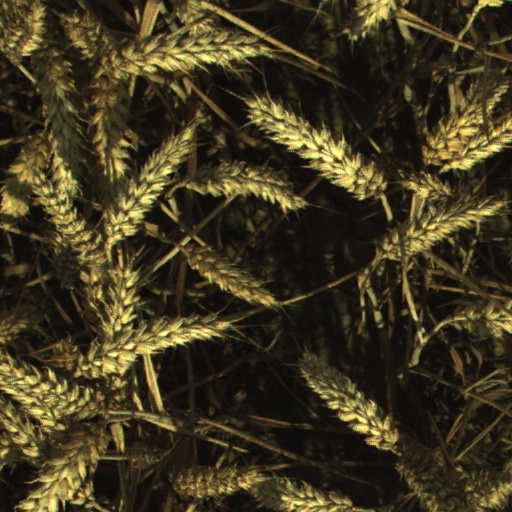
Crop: wheat